Duran Duran

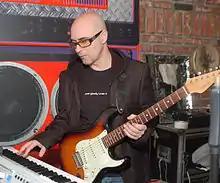
After contributing to the band for three years, Warren Cuccurullo (pictured in 2009) was made a full-time member of Duran Duran in 1989.

By the end of 1989 and at the start of the 1990s, the popularity of synth-pop was fading and losing fans to other momentum-gaining music genres at the time, such as hip hop, techno and alternative rock. After touring for the album finished, the band regained a five-man membership as Cuccurullo and Campbell were made full members of Duran Duran.